Adolfo de Castro

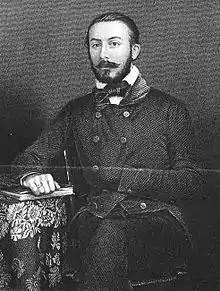
Adolfo de Castro

Adolfo de Castro (died October 1898 in Cádiz, Spain) was a Spanish historian and member of the Real Academia de la Historia of Madrid. He lived in Cadiz and died there in 1898.